Military exercise

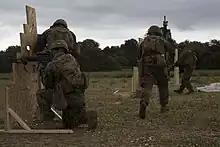
Marines moving between cover during a bilateral military exercise between the United States Marine Corps and Italian Armed Forces, 2019

A military exercise, training exercise, maneuver (manoeuvre), or war game is the employment of military resources in training for military operations. Military exercises are conducted to explore the effects of warfare or test tactics and strategies without actual combat. They also ensure the combat readiness of garrisoned or deployable forces prior to deployment from a home base.